Coming Back (film)

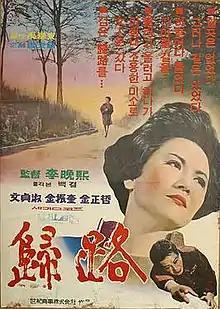
Theatrical poster for "Coming Back" (1967)

Coming Back is a 1967 South Korean film directed by Lee Man-hee. It was chosen as Best Film at the Grand Bell Awards.